Ben Simmons

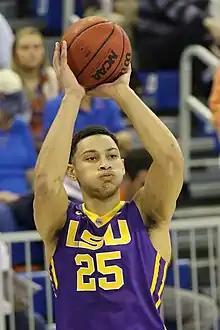
Simmons playing against Florida

On 13 November 2015, Simmons made his college debut in LSU's season opener, recording a double-double with 11 points and 13 rebounds as a starter in a win over McNeese State. On 2 December, he helped LSU break a three-game losing streak by recording 43 points, 14 rebounds, 7 assists, 5 steals, and 3 blocks in a 119–108 win over North Florida. His 43 points were the most for a Tigers player since Shaquille O'Neal had 43 against Northern Arizona on 28 December 1991. After recording 14 points and 10 rebounds in a win over Kentucky on 5 January 2016, Simmons was dubbed the best all-round player since LeBron James by NBA Hall of Famer Magic Johnson. Nine days later, Simmons came off the bench for the first time after being removed from LSU's starting line-up for their game against Tennessee due to academic reasons. Following the conclusion of the regular season, Simmons was named first-team All-Southeastern Conference and the league's Freshman of the Year on the 2016 Coaches SEC voting. He was also named to the eight-player All-SEC Freshman team.